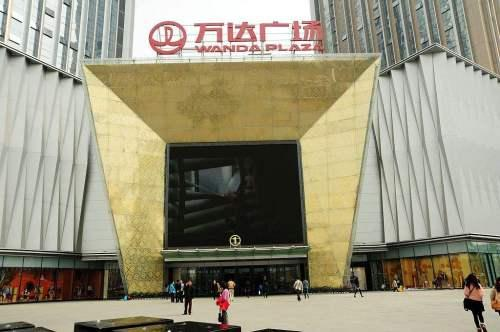
地标名称：万达广场(成都金牛店)
所在城市：成都市·金牛区